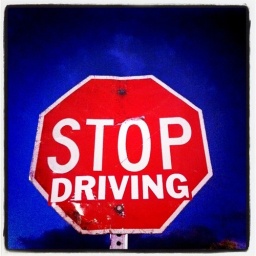
I found this sign in a Target parking lot. The DRIVING part is a sticker with the red matched perfectly.